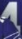
Number: 4